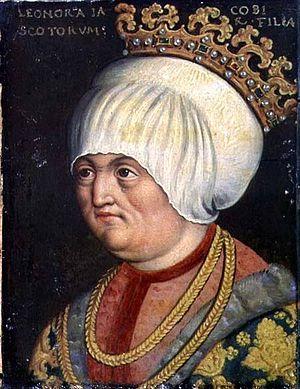
Éléonore Stuart
Éléonore Stuart ou Éléonore d'Écosse, née en 1433 et morte le 20 novembre 1480 à Innsbruck, est une archiduchesse d'Autriche et une comtesse du Tyrol.
Cet article est une liste des impératrices, archiduchesses, duchesses et margravines, épouses des empereurs, archiducs, ducs et margraves d'Autriche, titres héréditaires associés à la maison de Babenberg et par la suite aux Habsbourg, qui ont régné sur la Marche de l'Est médiévale. Le dernier de ces titres, et l'Empire qui y était associé a été aboli à la fin de la Première Guerre mondiale en 1918, quand l'Autriche est devenue une république et lorsque les autres royaumes et territoires représentés au sein du Conseil impérial ont proclamé leur indépendance ou leur adhésion à d'autres États.